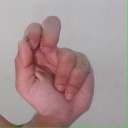
अक्षर: ढ